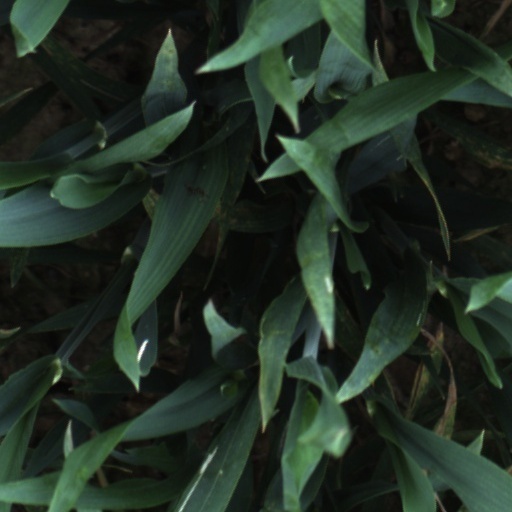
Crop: wheat